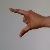
The image shows a hand gesture representing the letter 'Z' in Indian Sign Language.